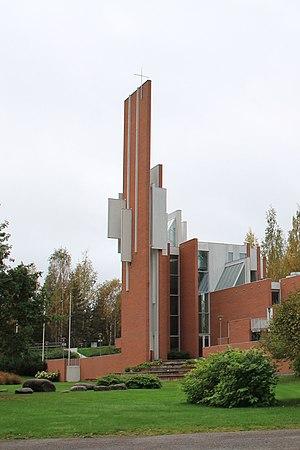
L'église de Männistö ou Église Saint-Jean est une église située à Kuopio en Finlande.